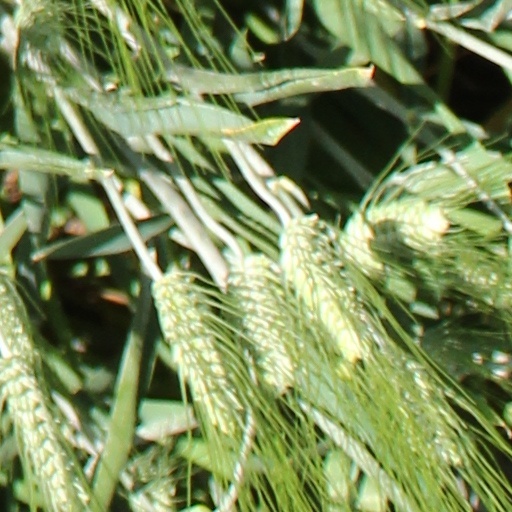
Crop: wheat